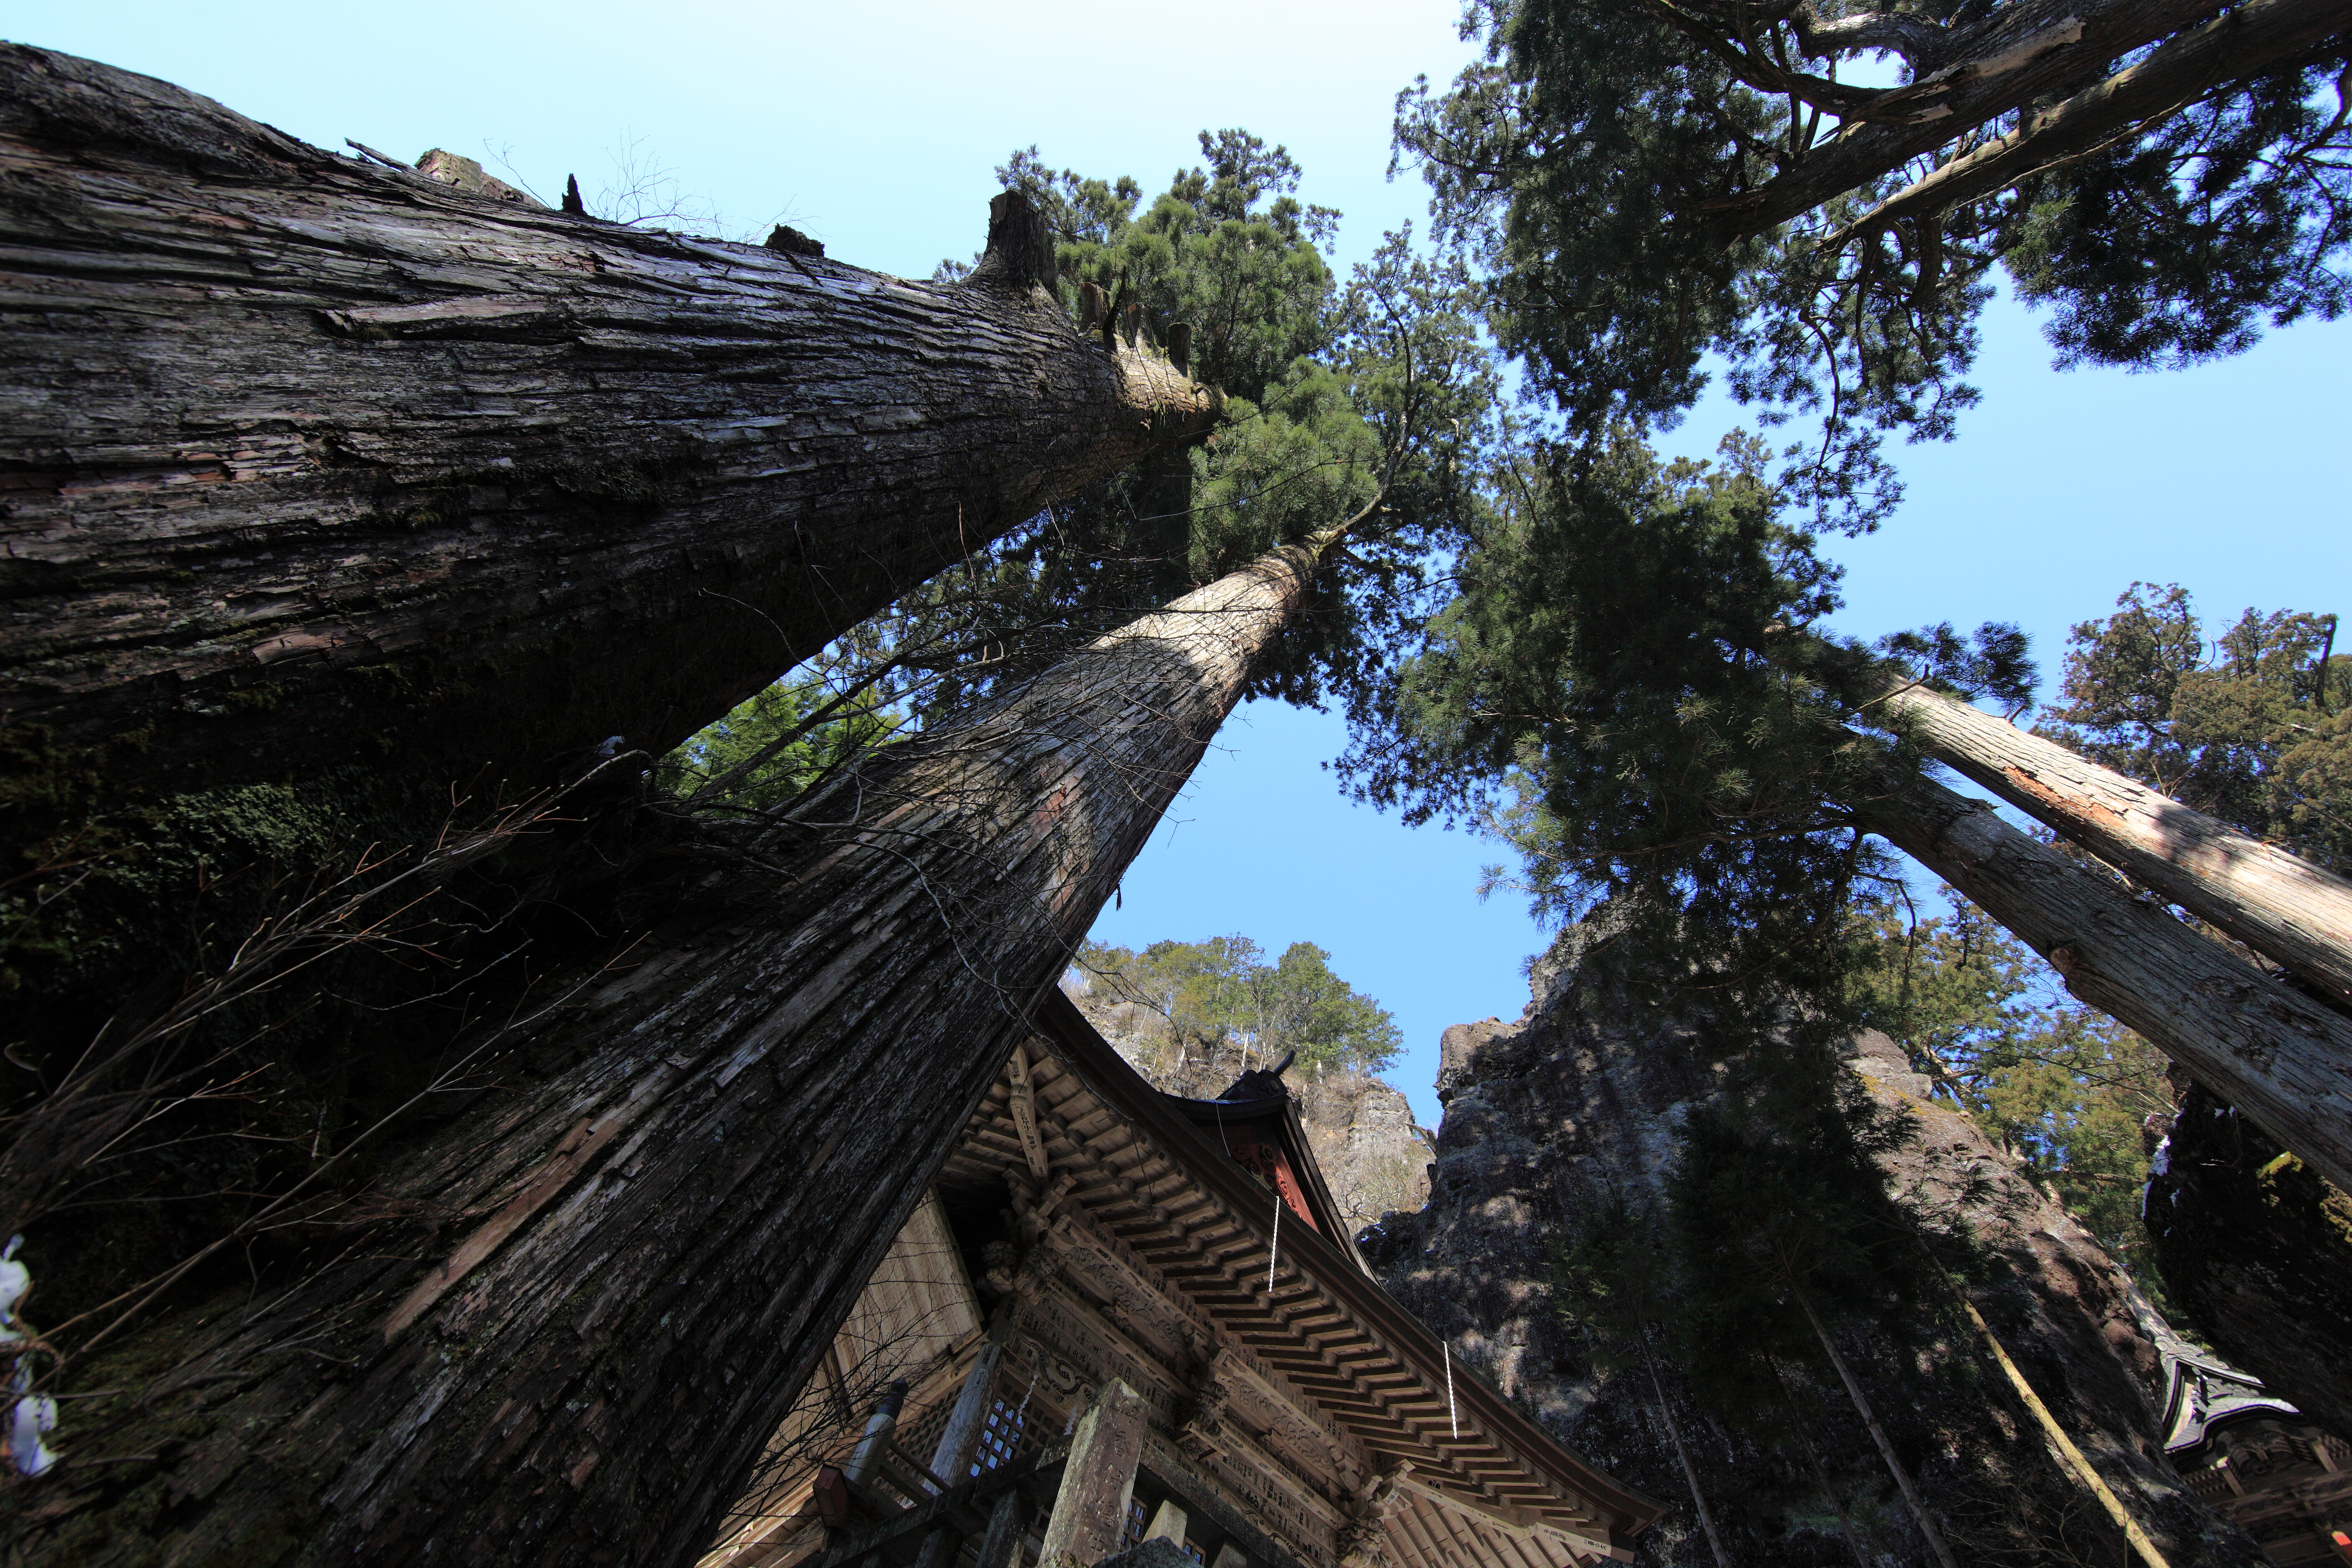
tree, rock, wilderness, trail, adventure, cliff, high, jungle, terrain, shrine, 5d, hires, markii, hi, res, resolution, gunma, takasaki, harunajinja, cedar, sugi, cryptomeriajaponica, woody plant